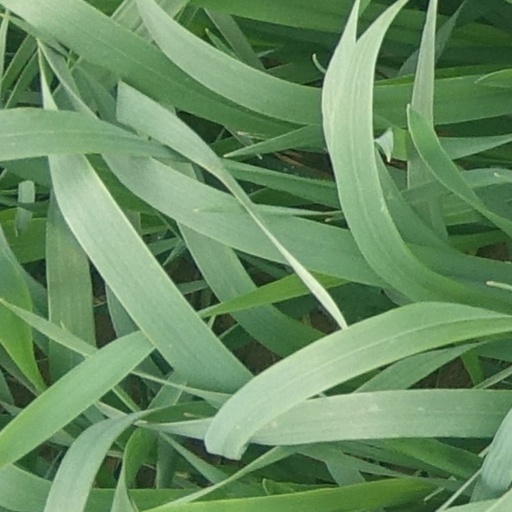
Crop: wheat